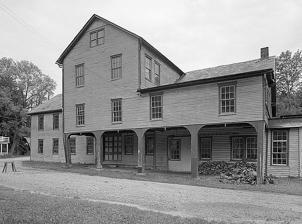
Building: Gruber Wagon Works
Country: United States of America
Year built: 1882
United States historic place Gruber Wagon Works U.S. National Register of Historic Places U.S. National Historic Landmark Gruber Wagon Works in 1973 Show map of Pennsylvania Show map of the United States Location Bern Township, Pennsylvania Coordinates 40°22′14.16″N 75°58′46.56″W / 40.3706000°N 75.9796000°W / 40.3706000; -75.9796000 Area 12 acres (4.9 ha) Built 1882 ( 1882 ) Architect Franklin H. Gruber NRHP reference No. 72001092 Significant dates Added to NRHP June 2, 1972 Designated NHL December 22, 1977 The Gruber Wagon Works is a historic industrial facility on Red Bridge Road in Bern Township, Pennsylvania , United States . Built about 1882, it is an extremely rare example of a fully outfitted 19th-century wagon manufacturing facility.  Originally located in nearby Pleasant Valley , it was moved in 1976 to its present location in Tulpehocken Creek Park to make way for a flood control project.  It was designated a National Historic Landmark in 1977. It now serves as part of a county open-air museum. Description and history The Gruber Wagon Works is located northwest of Reading, Pennsylvania , overlooking Tulpehocken Creek at the end of Red Bridge Road.  It is a 2-1/2 story wood frame structure in a cruciform plan, with gabled roofs and a rubblestone foundation.  The interior is divided into a number of functional areas: a wood shop, a blacksmithy, a bench shop, and a paint shop.  Surviving devices and equipment include specialized equipment for the manufacture of axle hubs and spoked wheels, a variety of saws, sanders, and other woodworking equipment.  Most of these are belt-driven by a gasoline-powered motor.  Movement of materials between the floors is accommodated by a hand-operated elevator installed by the Grubers in 1905-06, as part of a building expansion.  Outside the main building are two small outbuildings: one serving as an outhouse , the other for the storage of iron. Franklin H. Gruber, who had been making farm-use wagons since the 1870s, constructed the wagon works in 1882. The business continued operating under the family's ownership, making standard and customized wagons until the 1950s, after which the business was limited to repairs.  It closed in 1971. At that time it included all of its equipment and machinery, making it "nothing less than a three-dimensional document of one particular American industry, fixed within a particular, narrow time frame", according to a curator for the Smithsonian National Museum of History and Technology , that is unrivaled in the United States. Unfortunately, the building's original site on Licking Creek in Pleasant Valley fell within the planned area of Blue Marsh Lake , so it was bought by the Army Corps of Engineers and during the winter of 1976–1977 they relocated it 5 miles (8 km) east to its present location.  The building is now part of the Berks County Heritage Center , an open air complex that also includes the C. Howard Hiester Canal Center with exhibits about canal transportation, Wertz's Covered Bridge , Melcher's Grist Mill, Deppen Cemetery, several memorials and gardens.  The Center is open seasonally and offers tours of the historic buildings. Frank Gruber's bench See also Wikimedia Commons has media related to Gruber Wagon Works . List of National Historic Landmarks in Pennsylvania National Register of Historic Places listings in Berks County, Pennsylvania References